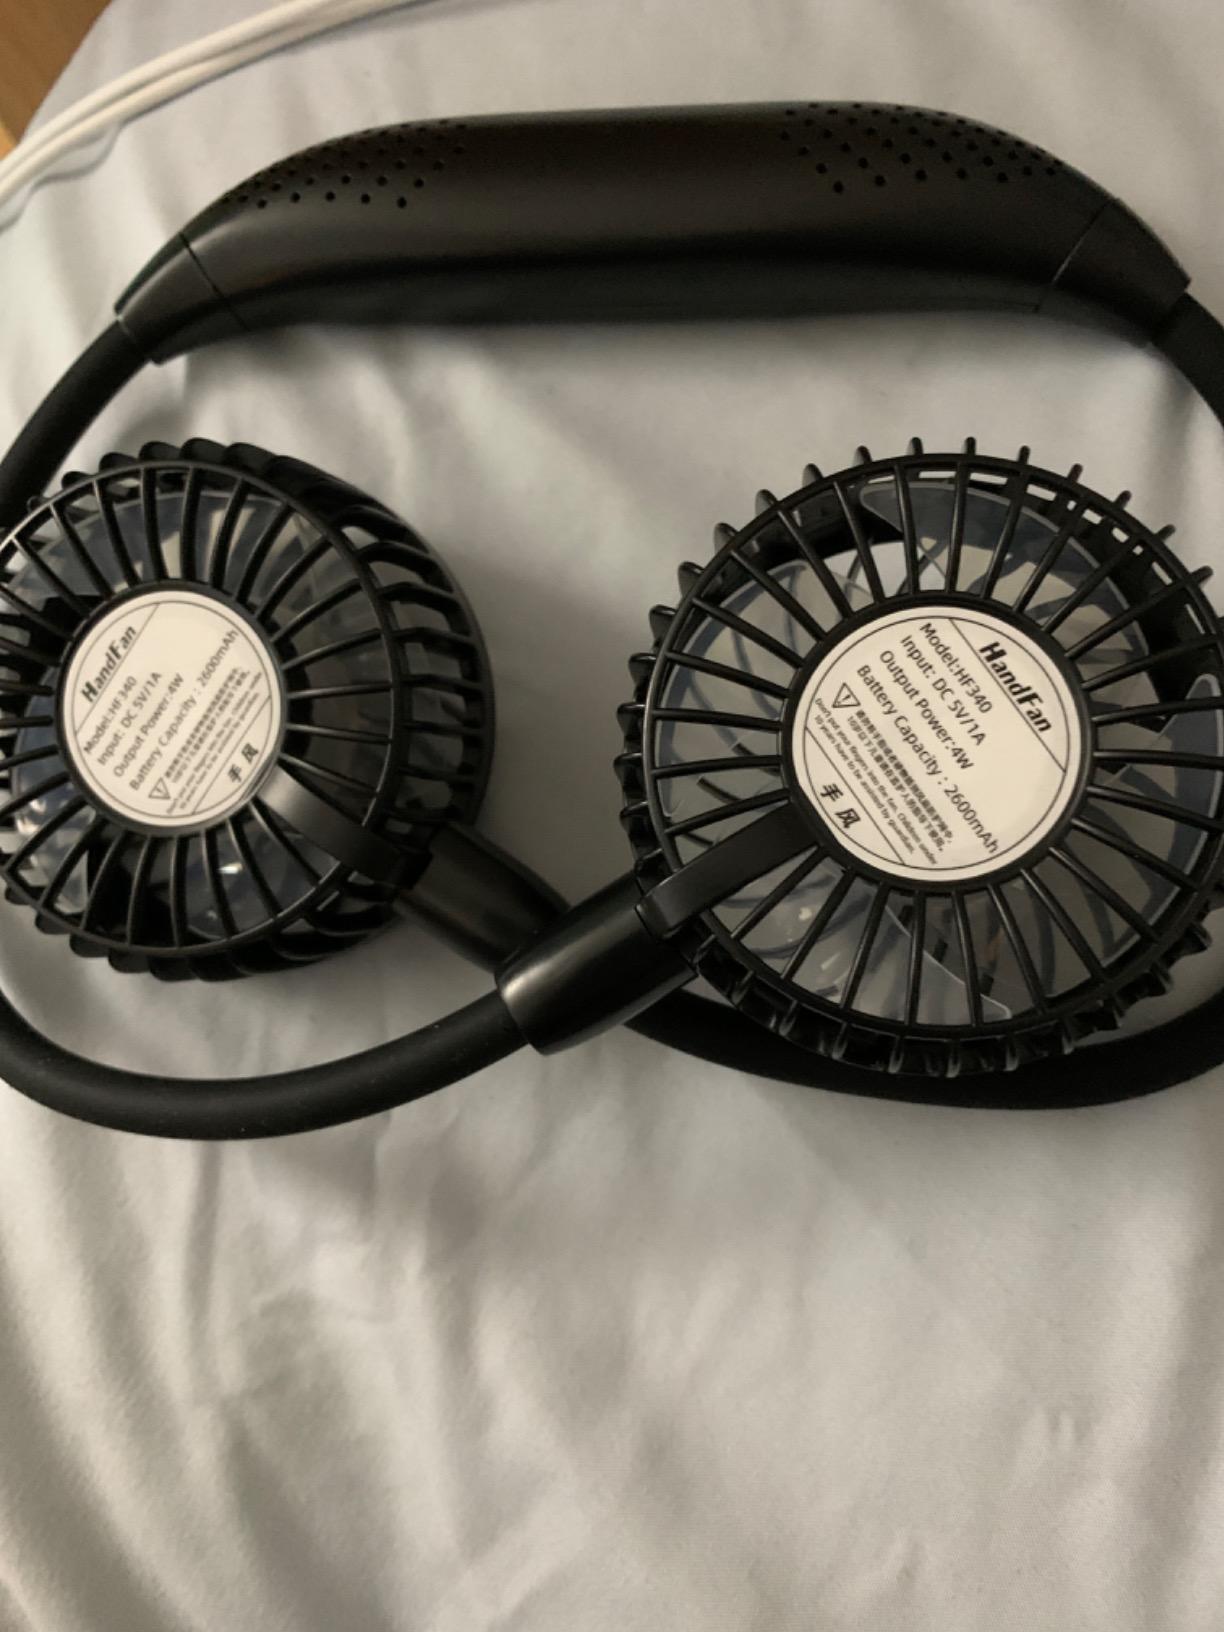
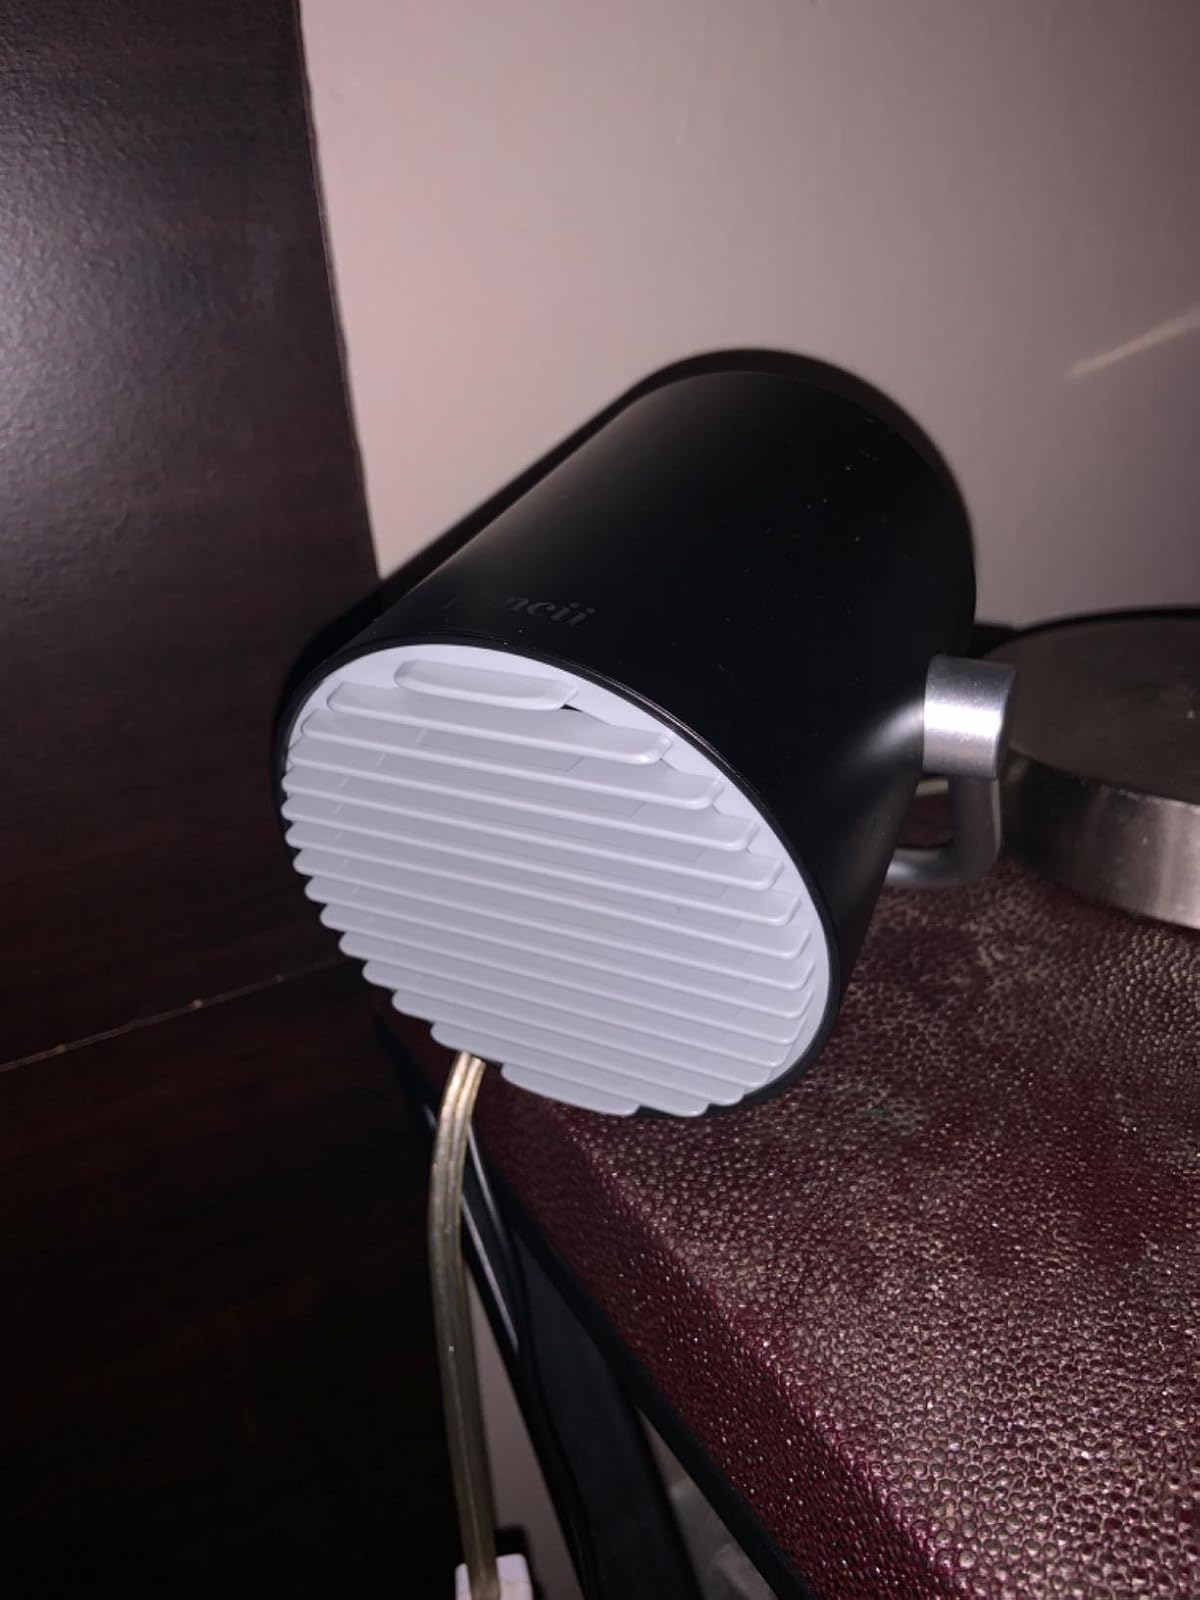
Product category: fan
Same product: no